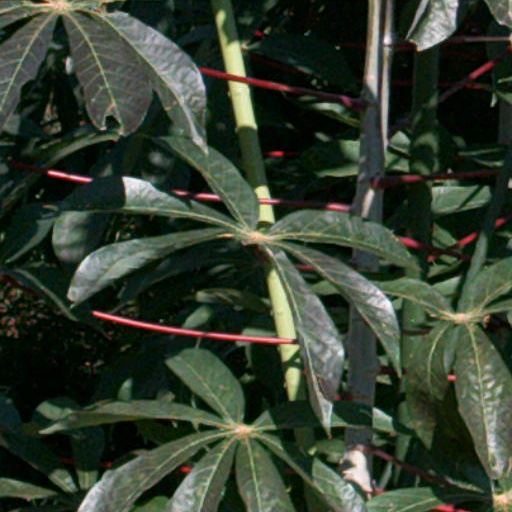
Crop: cassava